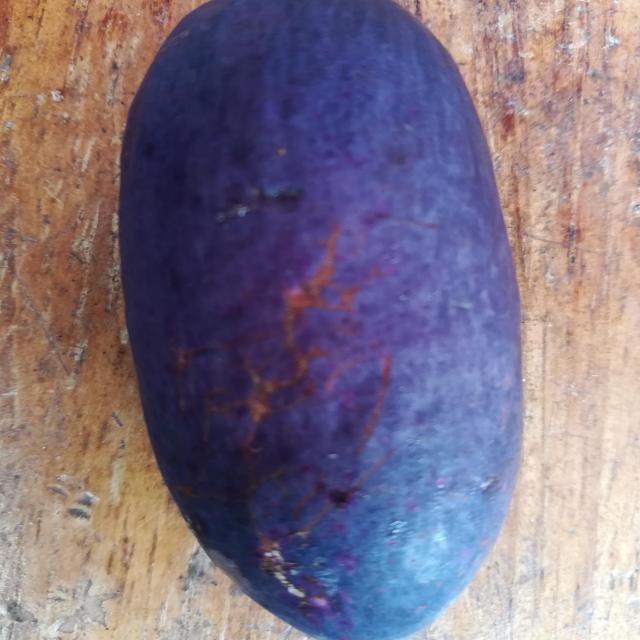
Plum grade: unaffected